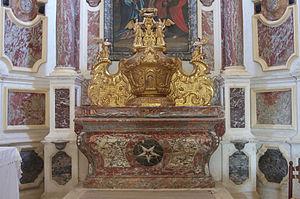
L'église de la Chaire-de-Saint-Pierre est une église catholique située à Cambayrac, en France.